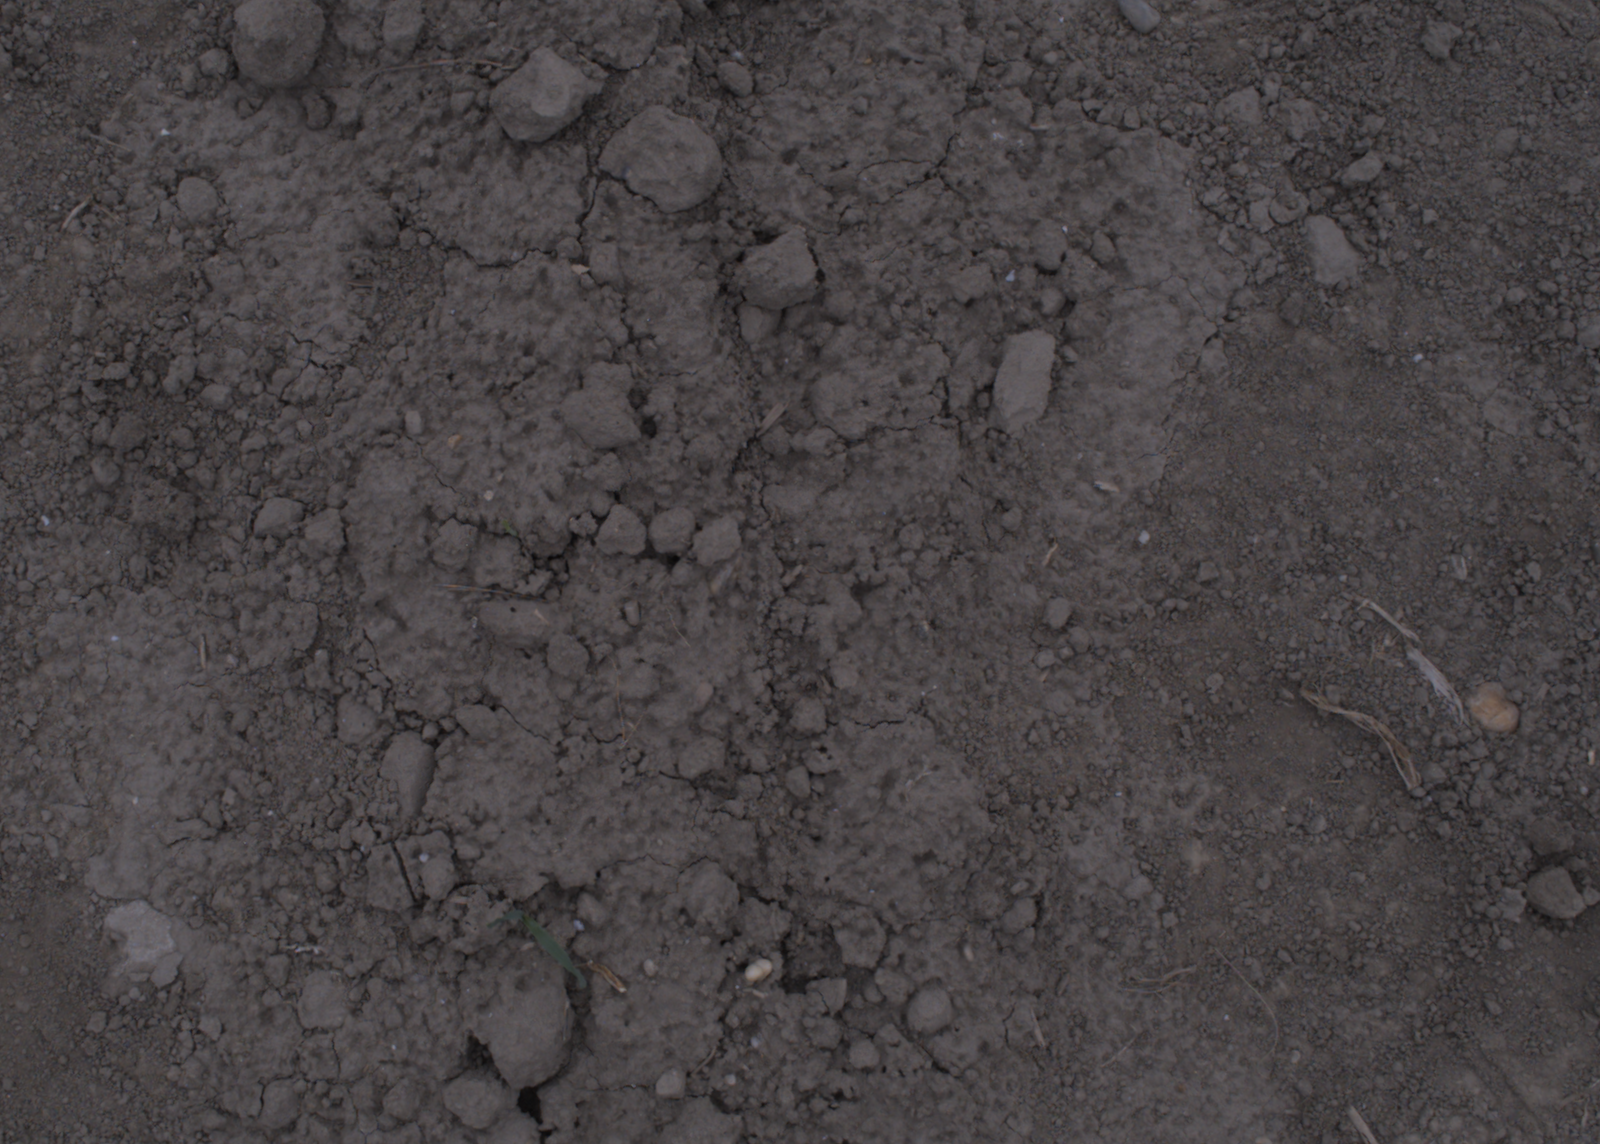
Capture date: 17.08.2020 10:27:21
Weather: cloudy
Wind: light
Seeding date: 21.07.2020
Plant canopy height (mm): 910